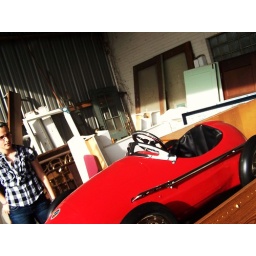
red race car you never got for christmas is sitting in a pawn shop